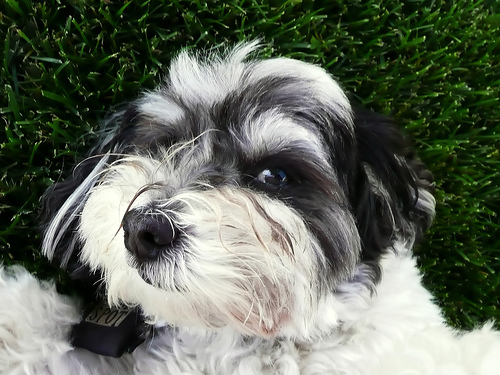
Animal: dog
Breed: havanese